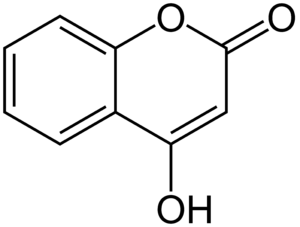
Les 4-Hydroxycoumarines sont une classe d'antagonistes de la vitamine K.
Les 4-hydroxycoumarines sont une classe d'antagonistes de la vitamine K.